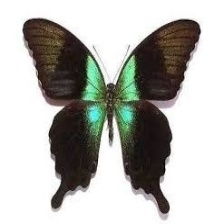
Species: GREAT JAY